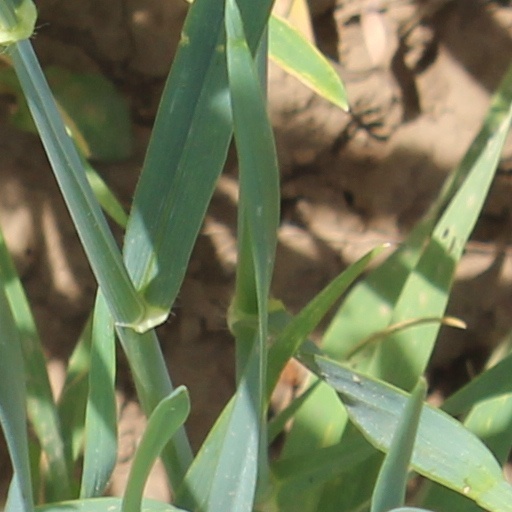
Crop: wheat